Japanese gunboat Akagi

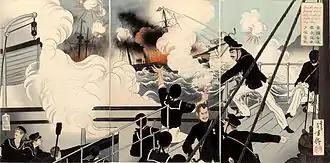
Ukiyo-e depicting "Akagi" in the Battle of the Yalu River in the First Sino-Japanese War, titled "Lieutenant-Commander Sakamoto of the Imperial Warship Akagi, Fights Bravely"

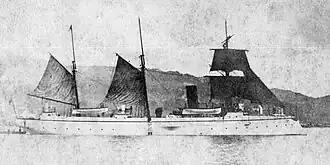
IJN Gunboat "Ōshima"

" Akagi" was laid down at the Onohama Shipyards on 20 July 1886 and launched on 7 August 1888. She was completed on 20 August 1890.